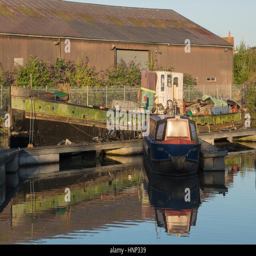
early morning with clear light at basin